Gabriel Barbosa

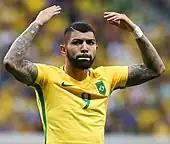
Gabriel at the 2016 Olympics

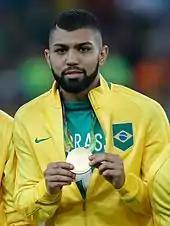
Gabriel displaying his gold medal at the 2016 Summer Olympics.

In November 2011, Gabriel was called up to Brazil under-15s. On 20 June 2013, he appeared with the under-17s in a tournament in Miami.